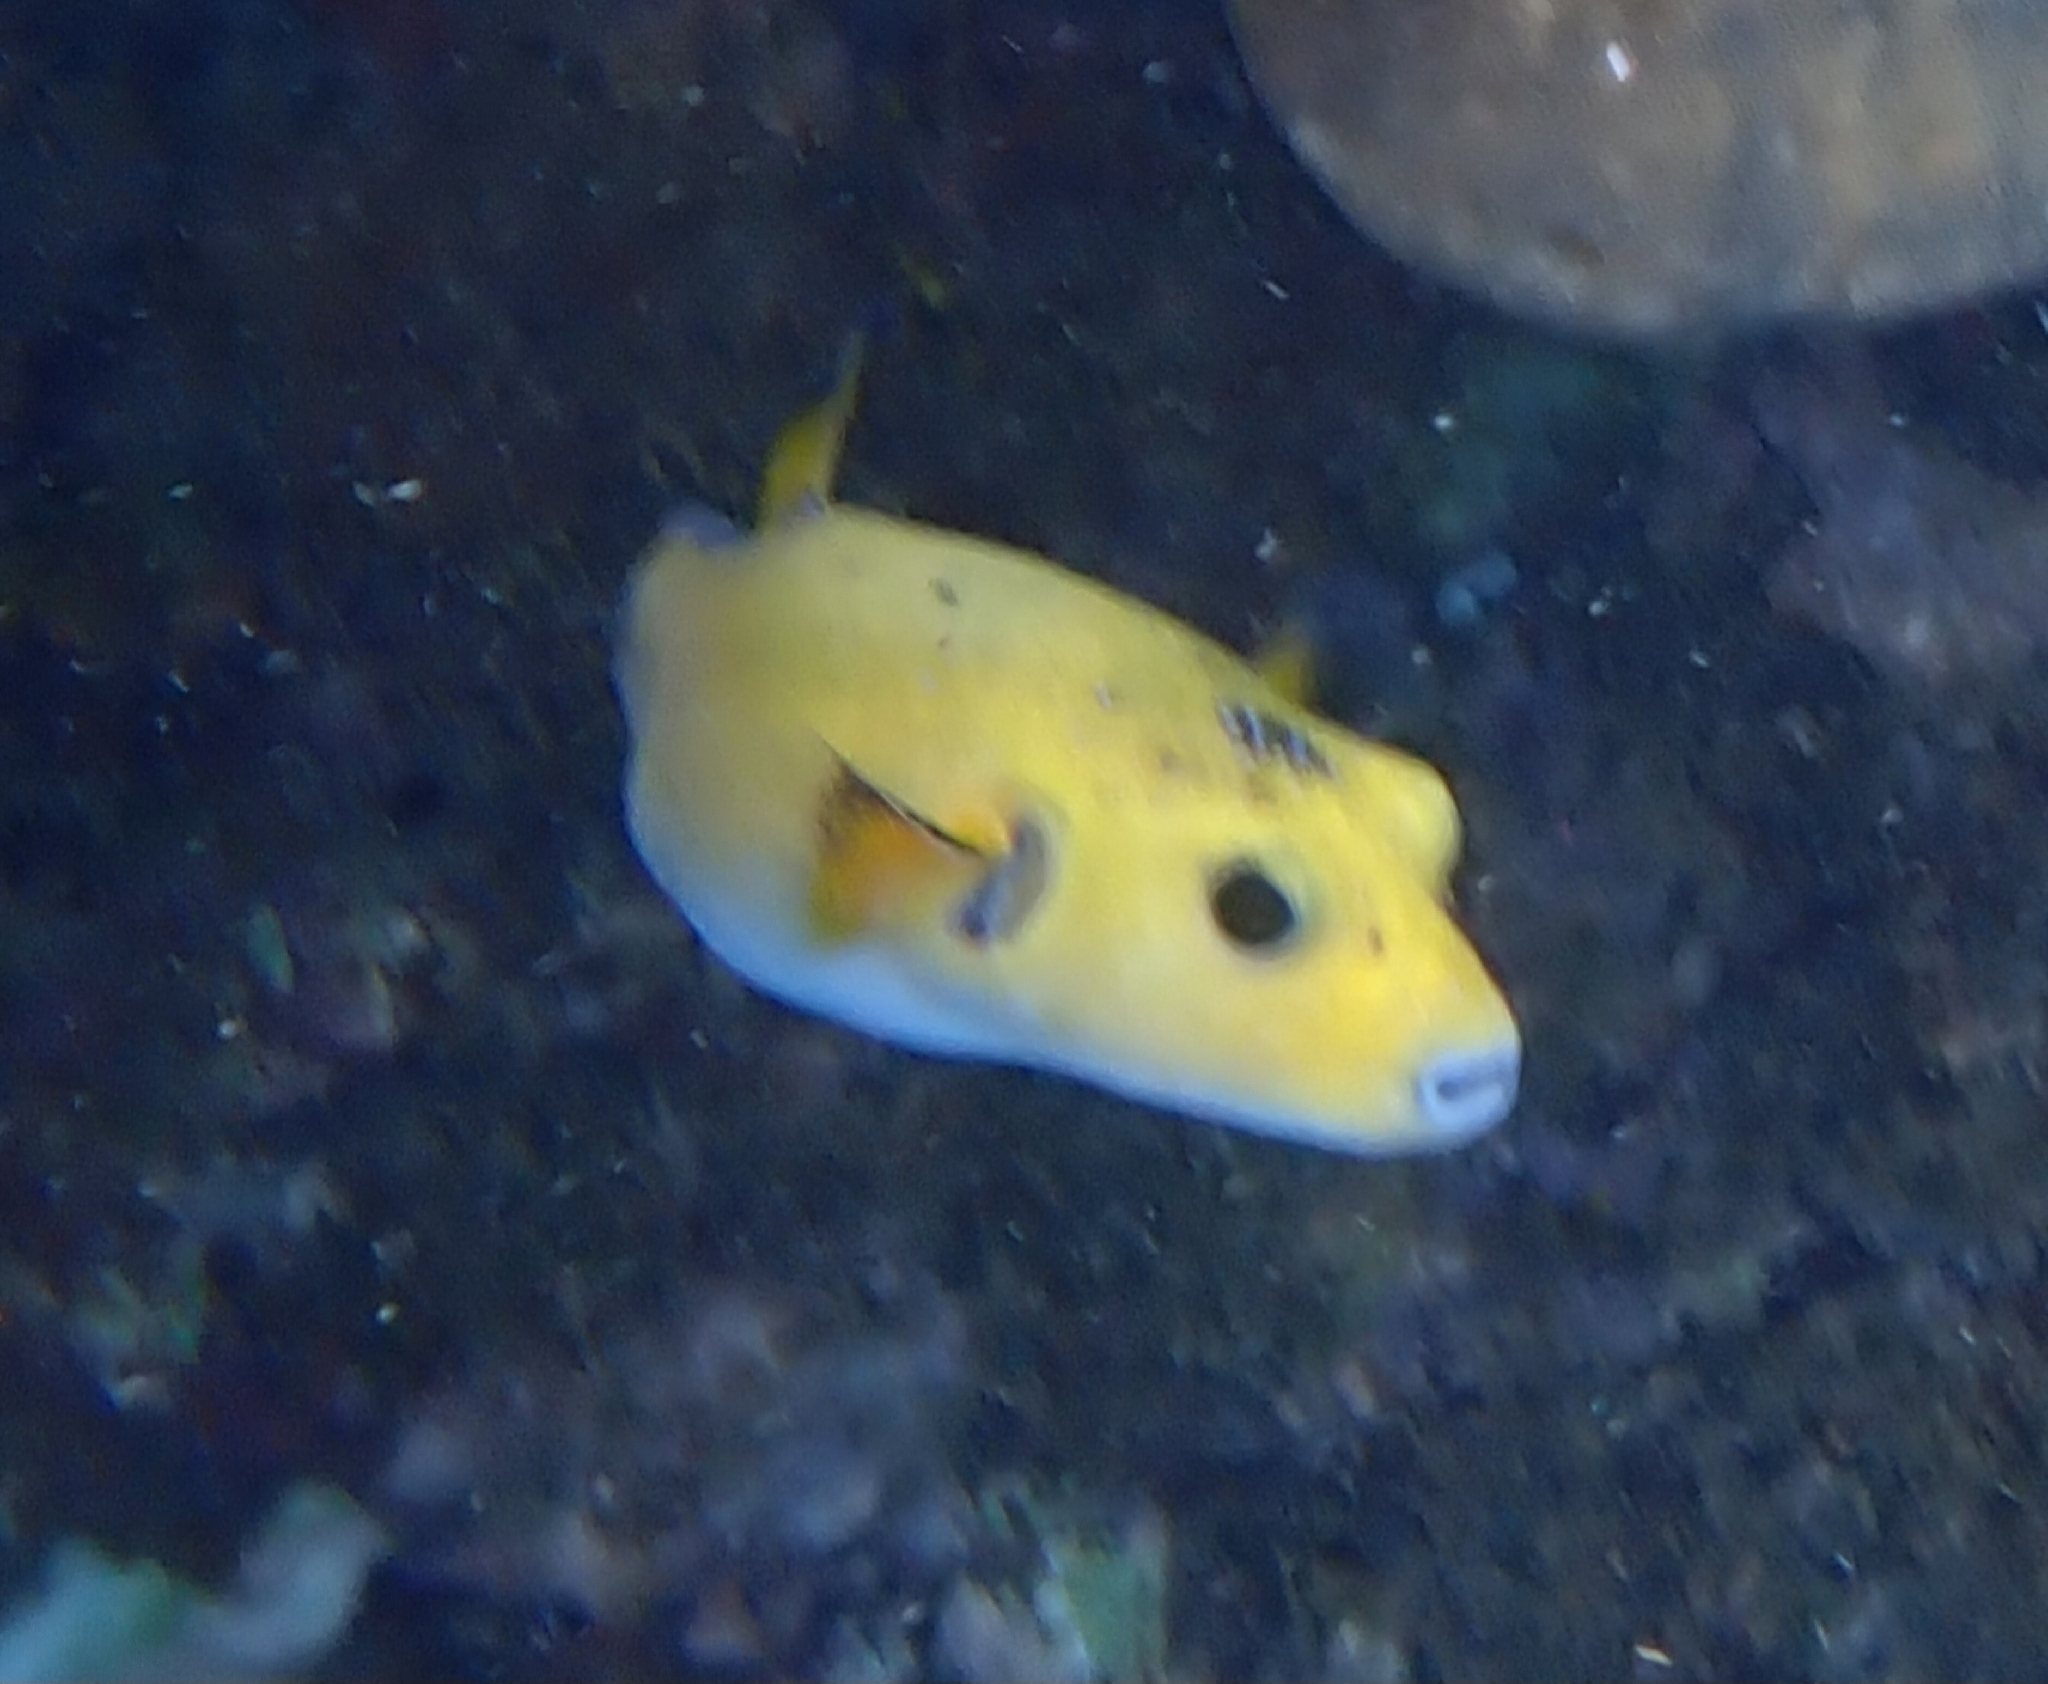
Arothron meleagris (Guineafowl Puffer)